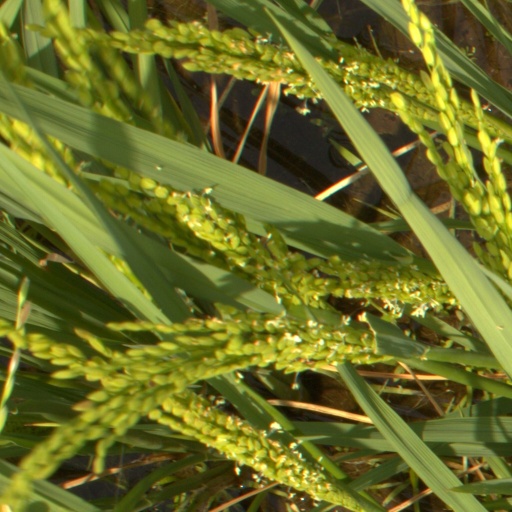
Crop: rice